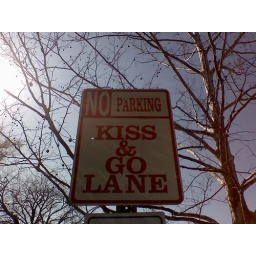
This sign is in front of a school in Carrboro. How cute can you get.